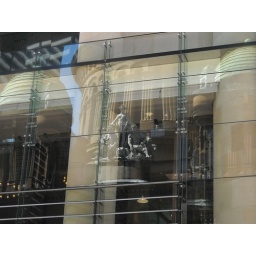
A reflection of the statuary on the front of the lovely QV Building in the glass facade of a contemporary building.